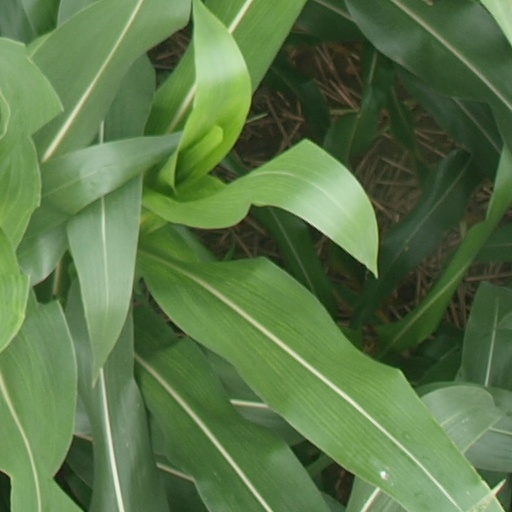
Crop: maize; corn